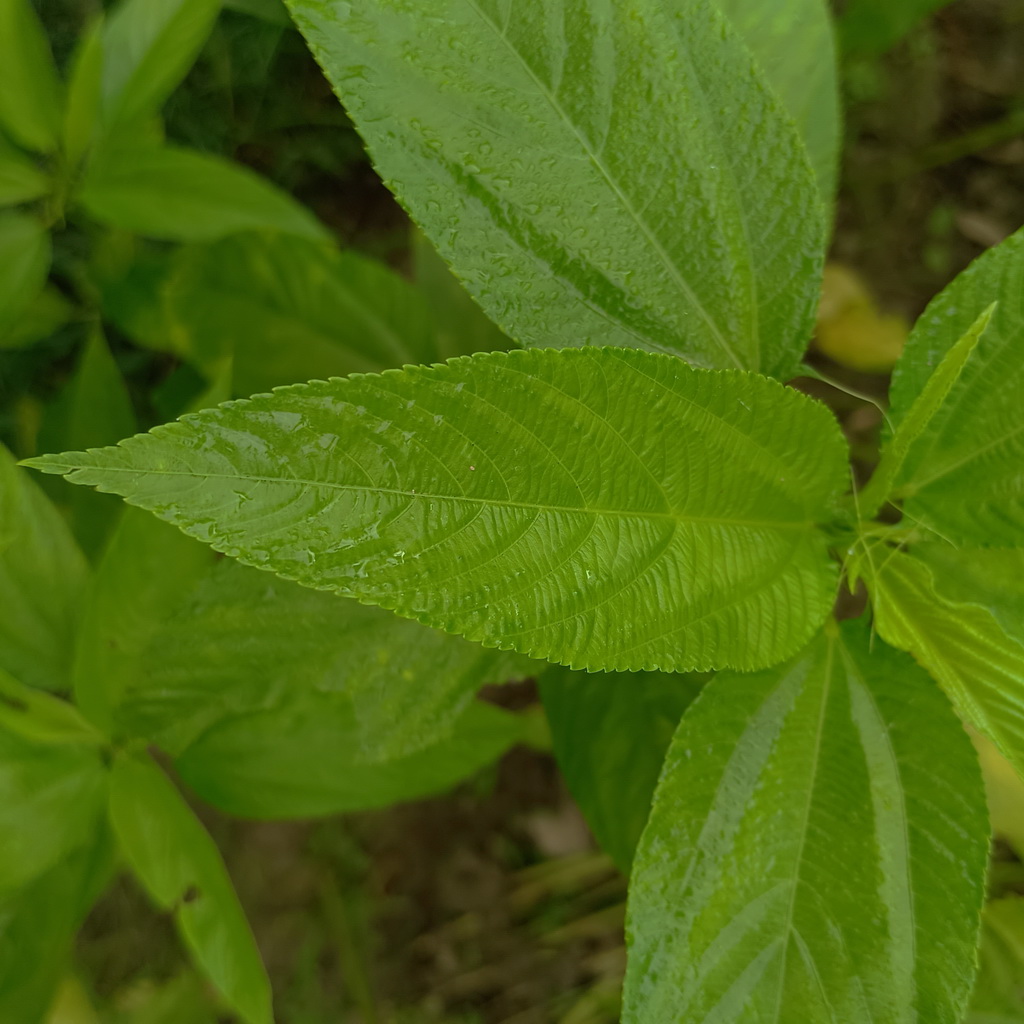
Label: Fresh